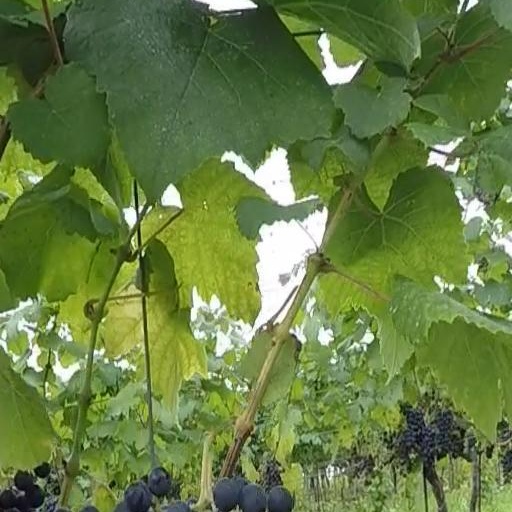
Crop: grape